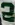
Number: 2